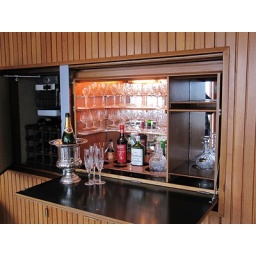
Drinks cabinet in the sun lounge on the Royal deck